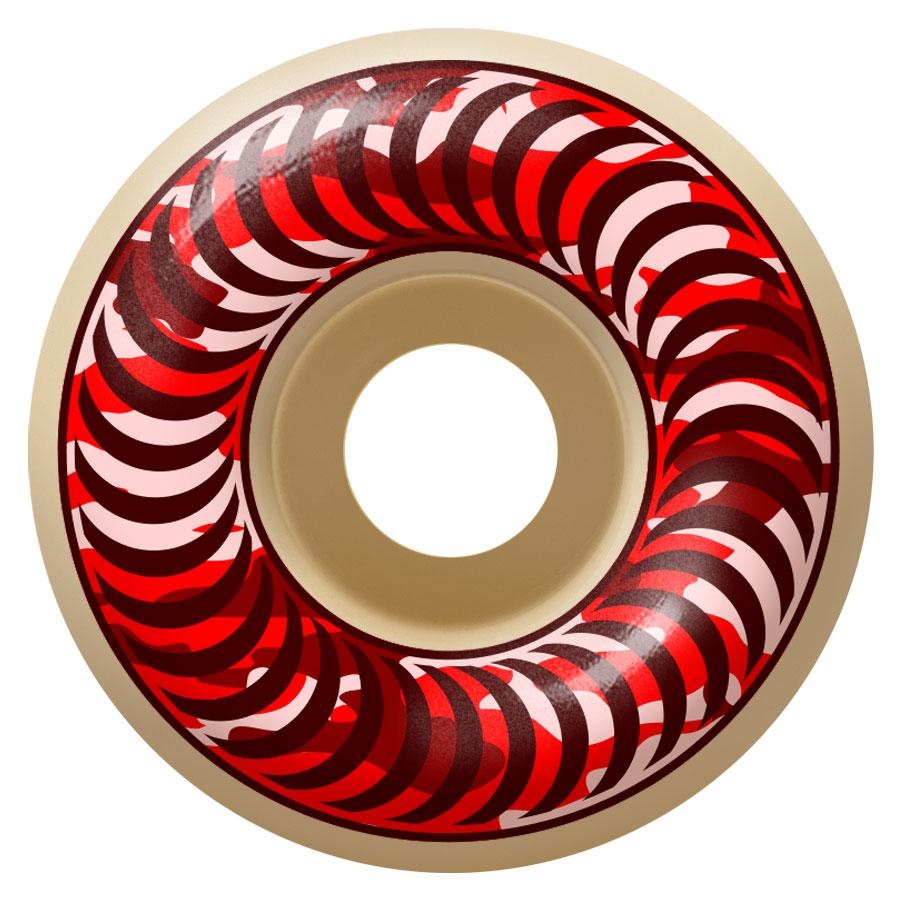
Spitfire 99a Formula Four Classic 51mm Skateboard Wheels Camo/Red
Brand: Spitfire
CLASSIC 99 FORMULA The original SPITFIRE Formula. Fast, smooth speed and controllable slide when you need it. CLASSIC (SHAPE) The #1 wheel shape in skateboarding. Medium width riding surface with round sidewalls. Designed for control in all situations
Category: Sporting Goods > Outdoor Recreation > Skateboarding > Skateboard Parts > Skateboard Wheels